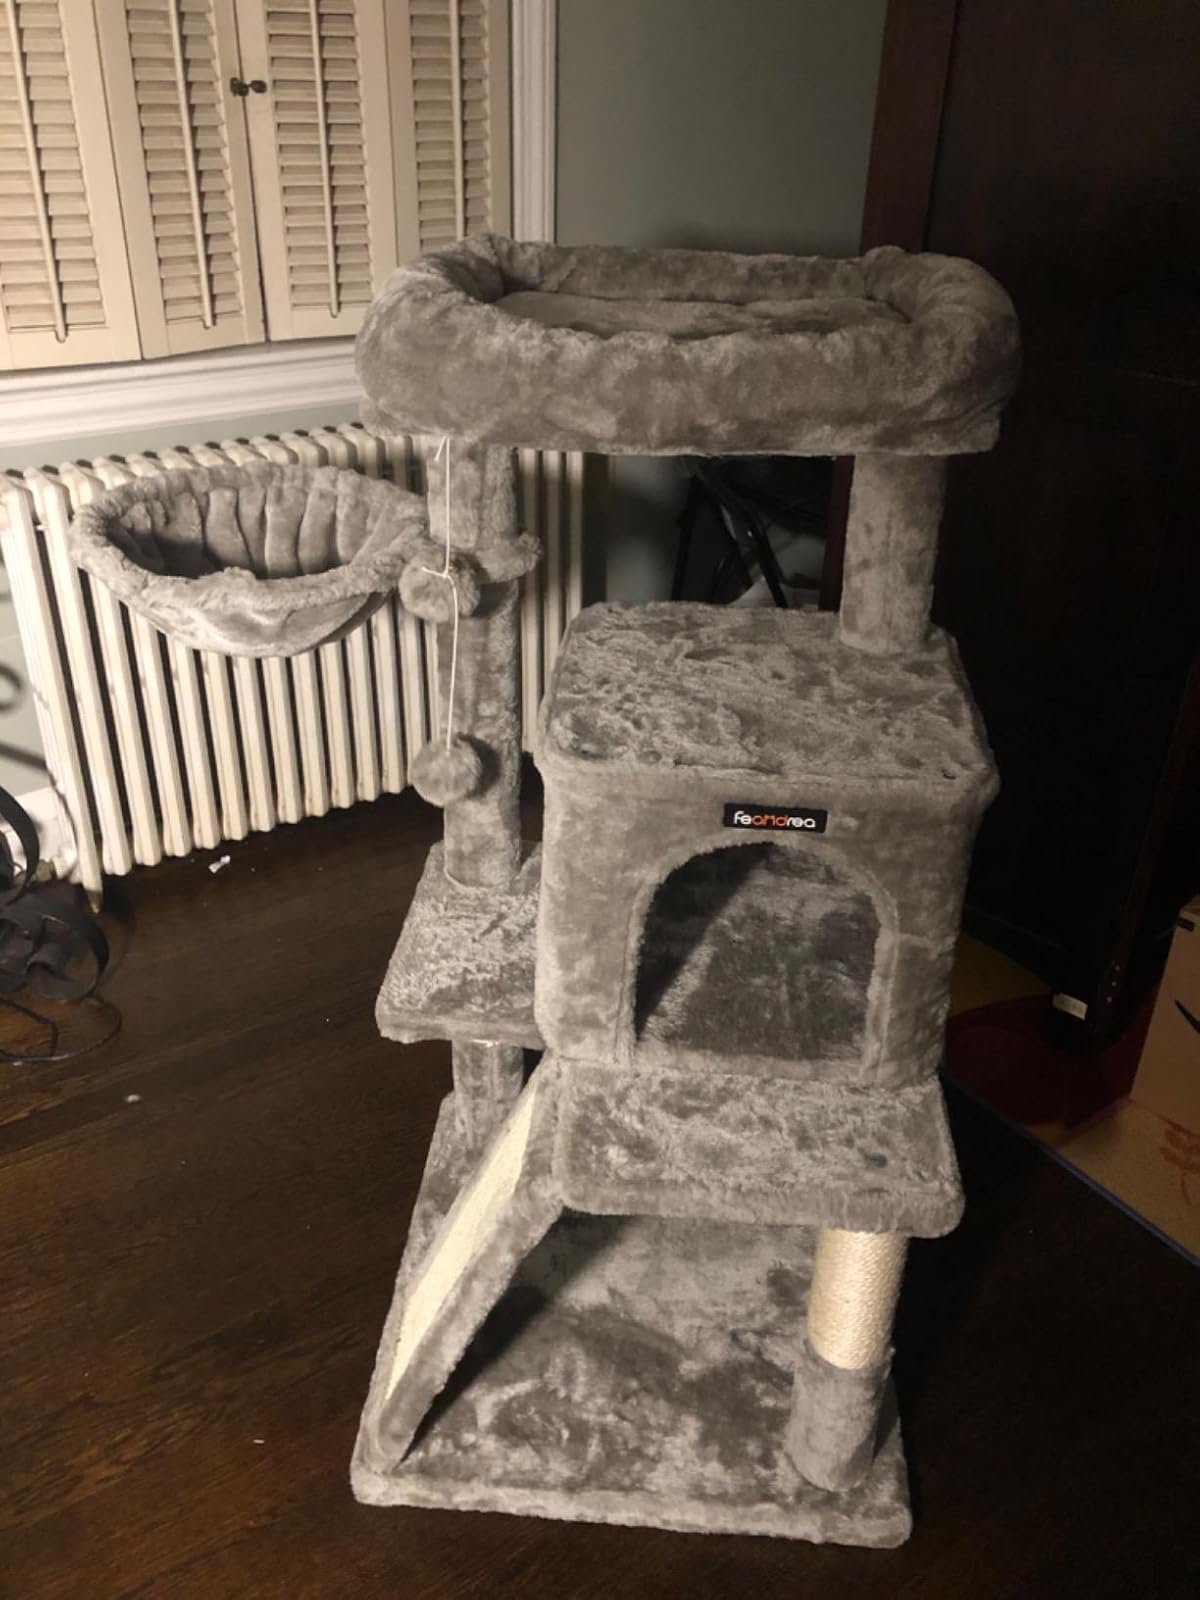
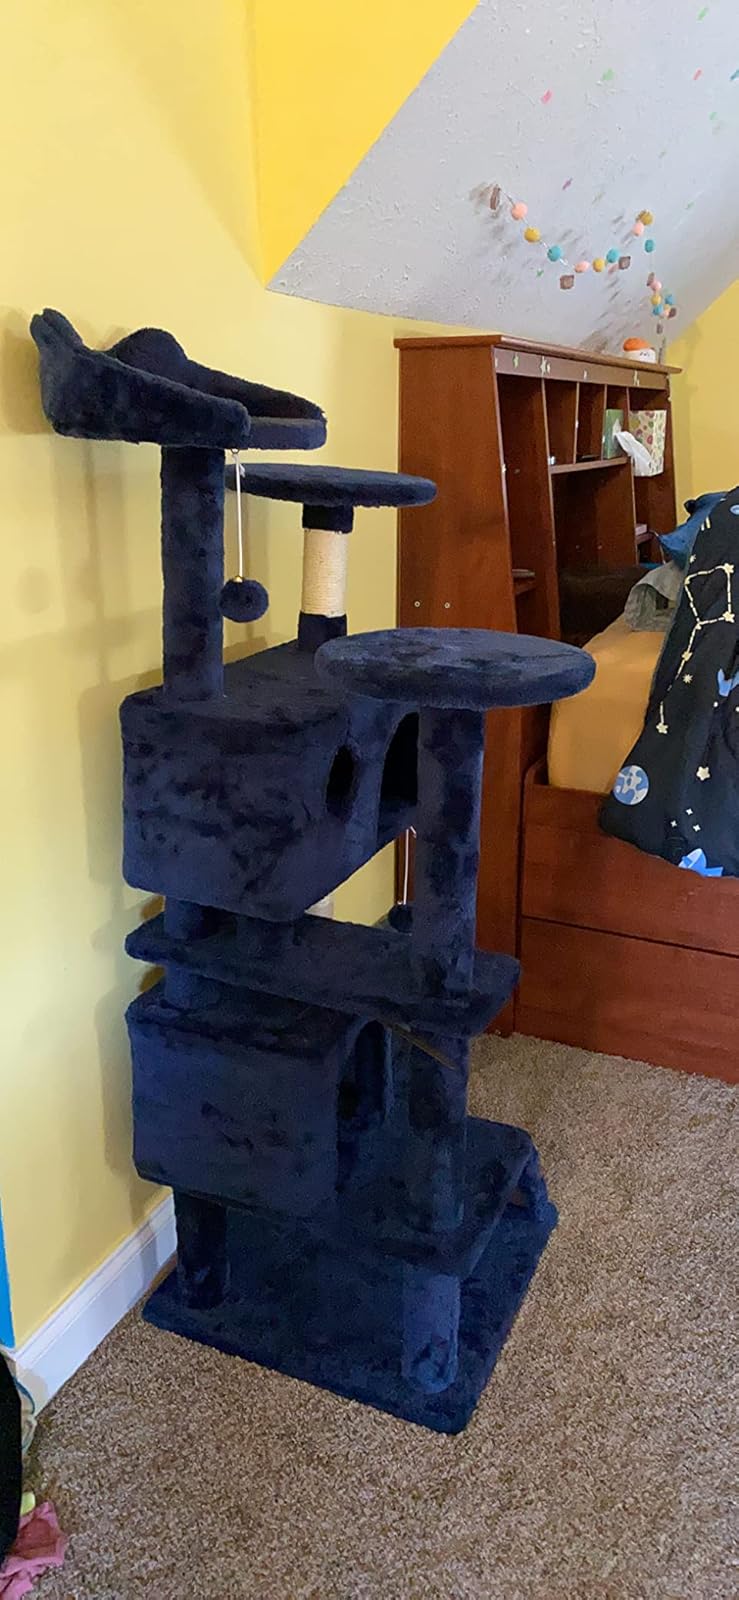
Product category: items_cat tree
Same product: no